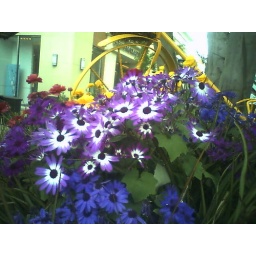
This is a garden outside the doors of work. I love the flowers against the bike